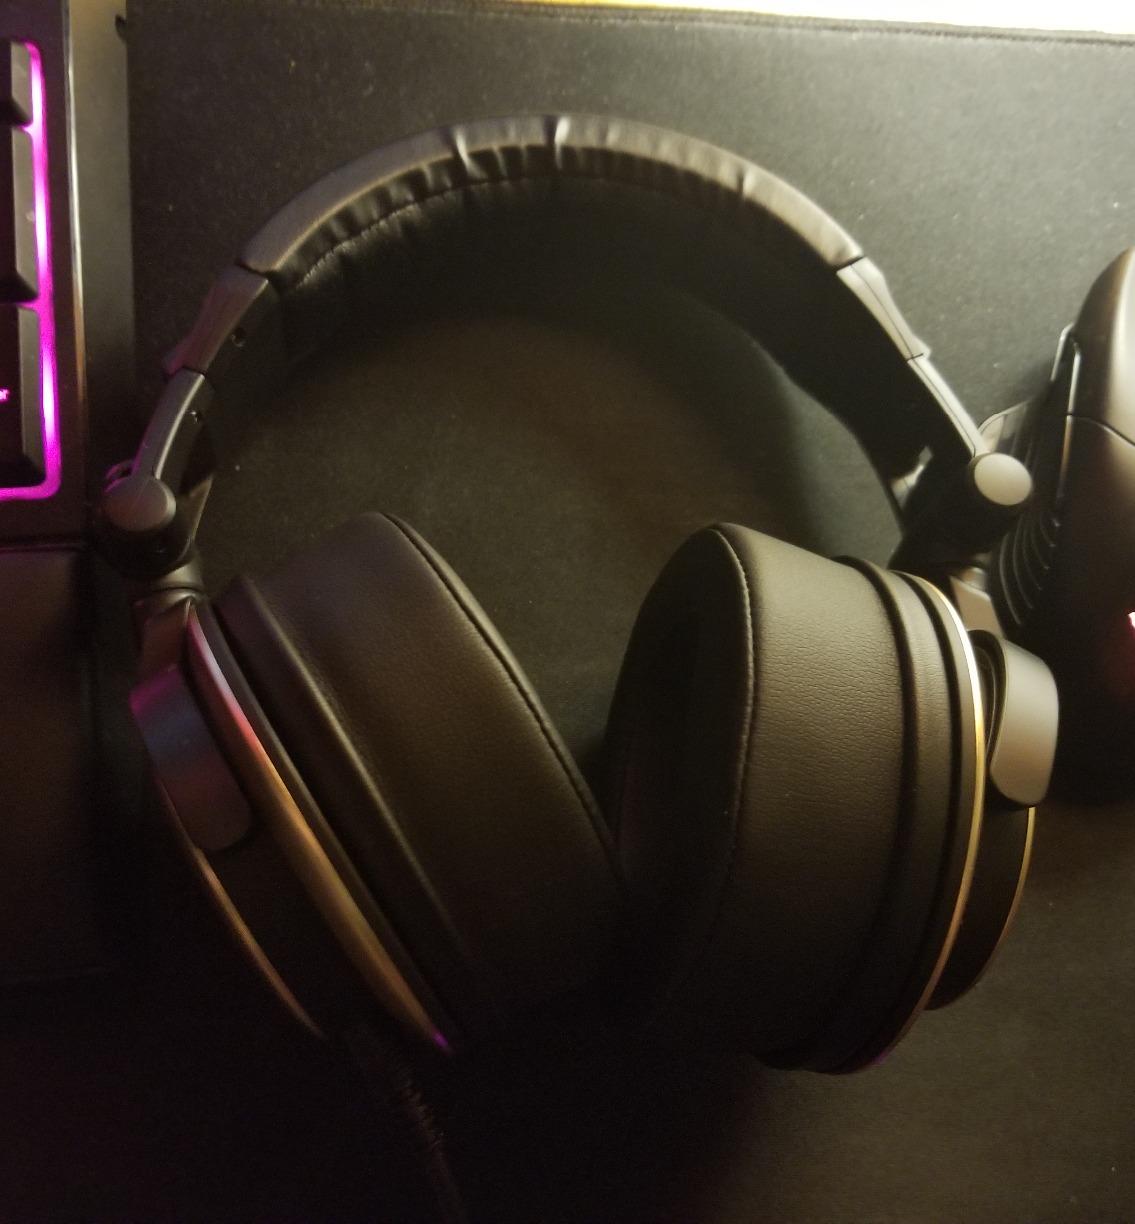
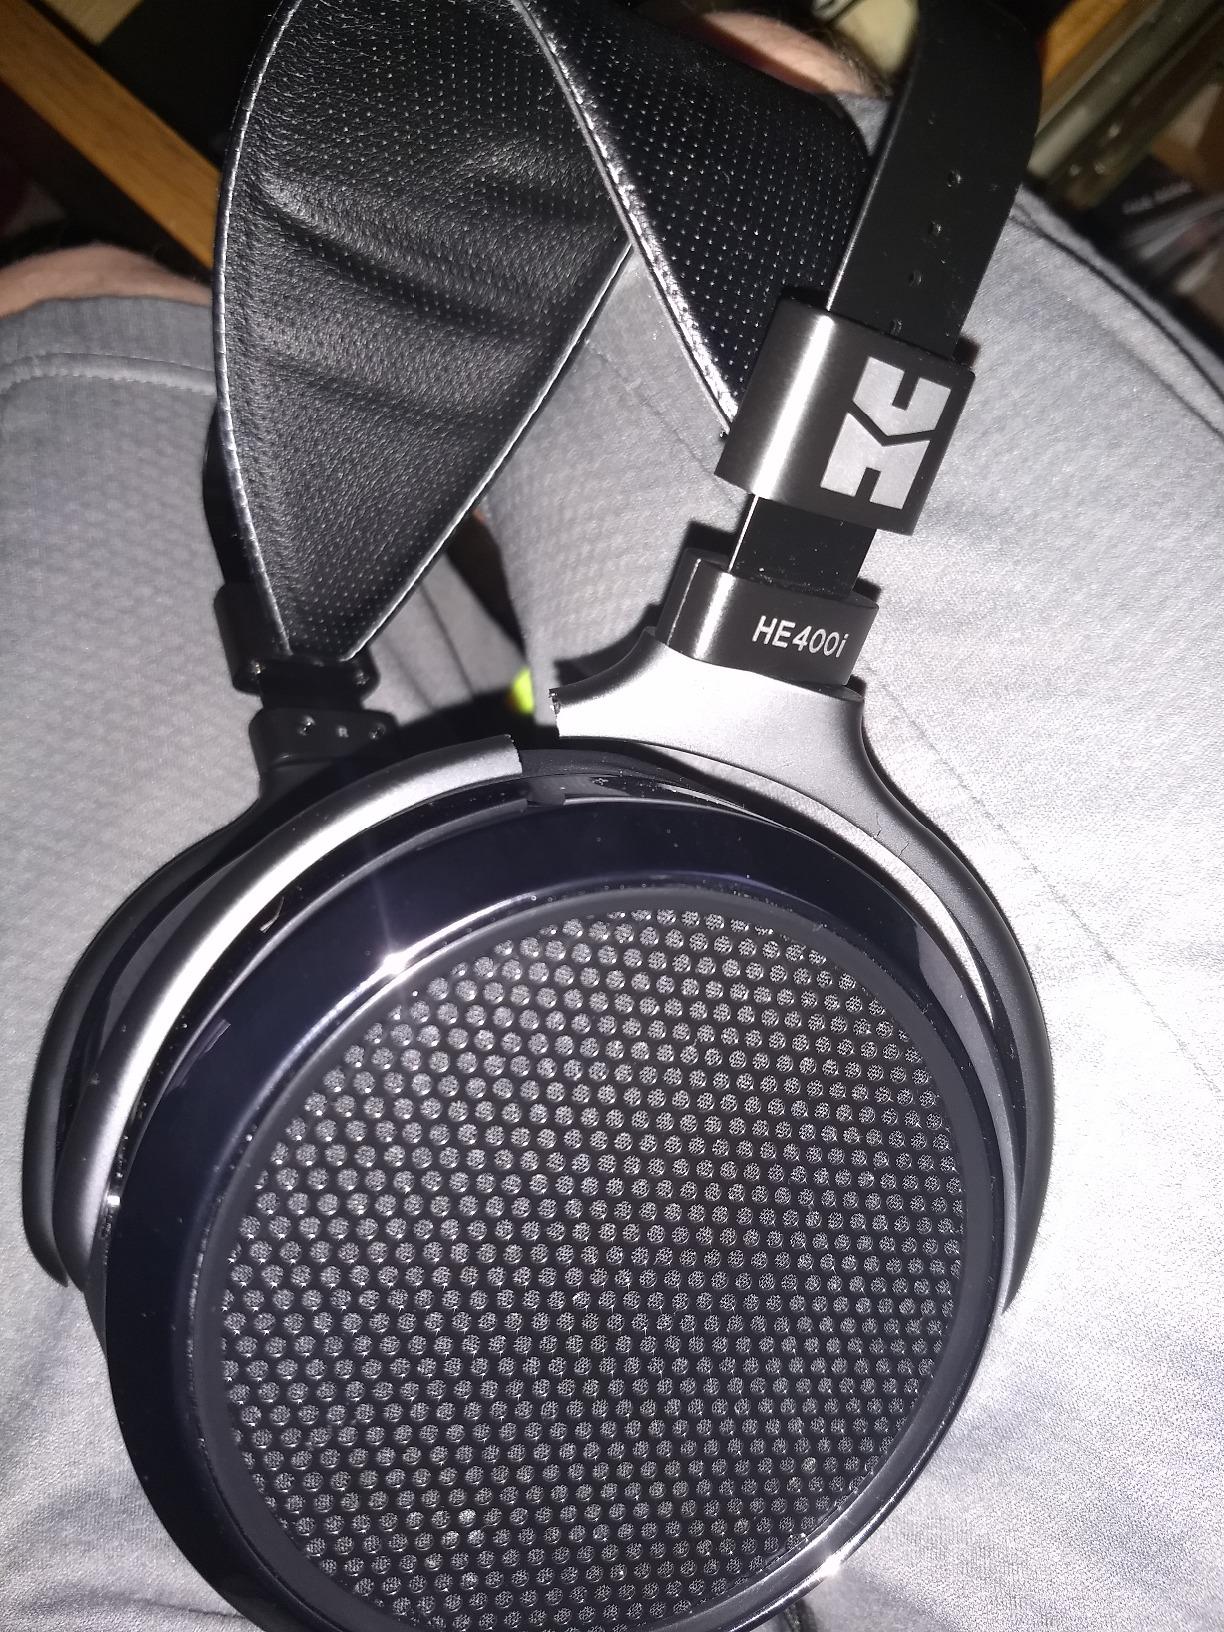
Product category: headphones
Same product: no